Cluj-Napoca

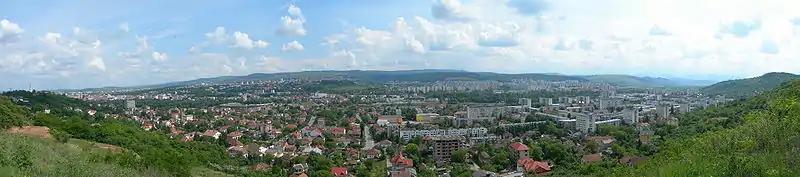
Panorama over western districts, taken from "Tăietura Turcului"

In the 2000s, the old city centre underwent extensive restoration works, meant to convert much of it into a pedestrian area, including Bulevardul Eroilor, Unirii Square and other smaller streets. In some residential areas of the city, particularly the high-income southern areas, like "Andrei Mureșanu" or "Strada Republicii", there are many turn-of-the-century villas.